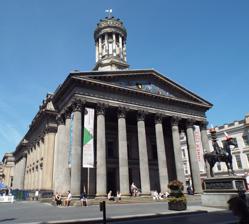
Building: Gallery of Modern Art, Glasgow
Country: United Kingdom
Year built: 1778
Art museum in Glasgow, Scotland, United Kingdom Gallery of Modern Art Established 1996 ( 1996 ) Location Royal Exchange Square Glasgow Scotland G1 3AH Coordinates 55°51′37″N 4°15′09″W / 55.8602°N 4.25249°W / 55.8602; -4.25249 Type Contemporary art Visitors 576,689 (2019) Owner Glasgow City Council Public transit access Buchanan Street Website Official website Listed Building – Category A Designated 6 July 1966 Reference no. LB32818 The Gallery of Modern Art (GoMA) is the main gallery of contemporary art in Glasgow , Scotland. GoMA offers a programme of temporary exhibitions and workshops. GoMA displays work by local and international artists as well as addressing contemporary social issues through its major biannual projects. History Opened in 1996, the Gallery of Modern Art is housed in a neoclassical building in Royal Exchange Square in the heart of Glasgow city centre. Built in 1778 as the townhouse of William Cunninghame of Lainshaw, a wealthy Glasgow Tobacco Lord who made his fortune through the triangular slave trade , the building has undergone a series of different uses. It was bought in 1817 by the Royal Bank of Scotland who later moved onto Buchanan Street ; it then became the Royal Exchange. Reconstruction for this use was undertaken by David Hamilton between 1827 and 1832 and resulted in many additions to the building, namely the Corinthian pillars to the Queen Street facade, the cupola above and the large hall to the rear of the old house. In 1954, after purchasing the building for £105,000 in 1949, Glasgow District Libraries moved the Stirling's Library into the building. It also housed the Library of Patents and the Commercial Library. It was described as: "A magnificent hall, 110 ft. by 60 ft.,... divided in to three parts by a double row of monolithic Corinthian columns and spanned by a 30ft high richly ornamented arched ceiling." Special book-cases were aligned with the columns, lit by fluorescent lighting to illuminate the books. There was a collection of over 100 books on the pictorial arts, 300 volumes of music books and scores, and 800 books for parents. Seven-foot-high (2.1-metre) display units were used to display items. There was a magazine room with seating for fifty readers. When the library returned to Miller Street, the building was refurbished to house the city's contemporary art collection. Today Statue of the Duke of Wellington with traffic cone Since its opening in 1996, the gallery has hosted several million visitors. It has a dedicated Education and Access studio, facilitating workshops and artists talks and in the basement a Learning Library. The building also contains a café, free Internet access terminals, multimedia, art, and general book-lending facilities. Exhibits include works by David Hockney , Sebastião Salgado , and Andy Warhol as well as Scottish artists such as John Bellany and Ken Currie . The mirrored pediment on the exterior of the building is by artist Niki de Saint Phalle , entitled Tympanum (1996). Saint Phalle also installed the mirrored vestibule to the gallery. In front of the gallery, on the Queen Street pavement, stands an equestrian statue of the Duke of Wellington sculpted by Carlo Marochetti in 1844. The statue usually has a traffic cone on its head; for many years the authorities regularly removed cones, only for them to be replaced. The jauntily placed cone has come to represent, particularly in tourist guidebooks, the city's light-hearted attitude to authority. Two exceptions were on the occasion of Glasgow hosting the 2002 UEFA Champions League final, when the cone was replaced by a football-patterned hat bearing the logo of one of the tournament sponsors, Amstel , and in June 2010, on the run-up to the opening of hotel chain citizenM in Glasgow, when the cone was replaced with a 'feel free' branded glitter cone. Around the time of the Independence Referendum, a saltire was attached to the cone. The cone was painted gold during the 2012 Olympics as a celebration of Scotland's contribution to the record haul of gold medals won by Team GB. A gold cone was again placed on the statue for the 2014 Commonwealth Games . On 'Brexit Day' (31 January 2020),  pro-European supporters placed a cone painted to represent the EU flag on the statue's head. See also Wikimedia Commons has media related to Glasgow Gallery of Modern Art . Culture in Glasgow Glasgow art References